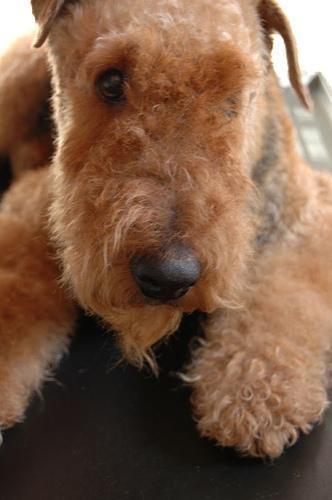
Airedale